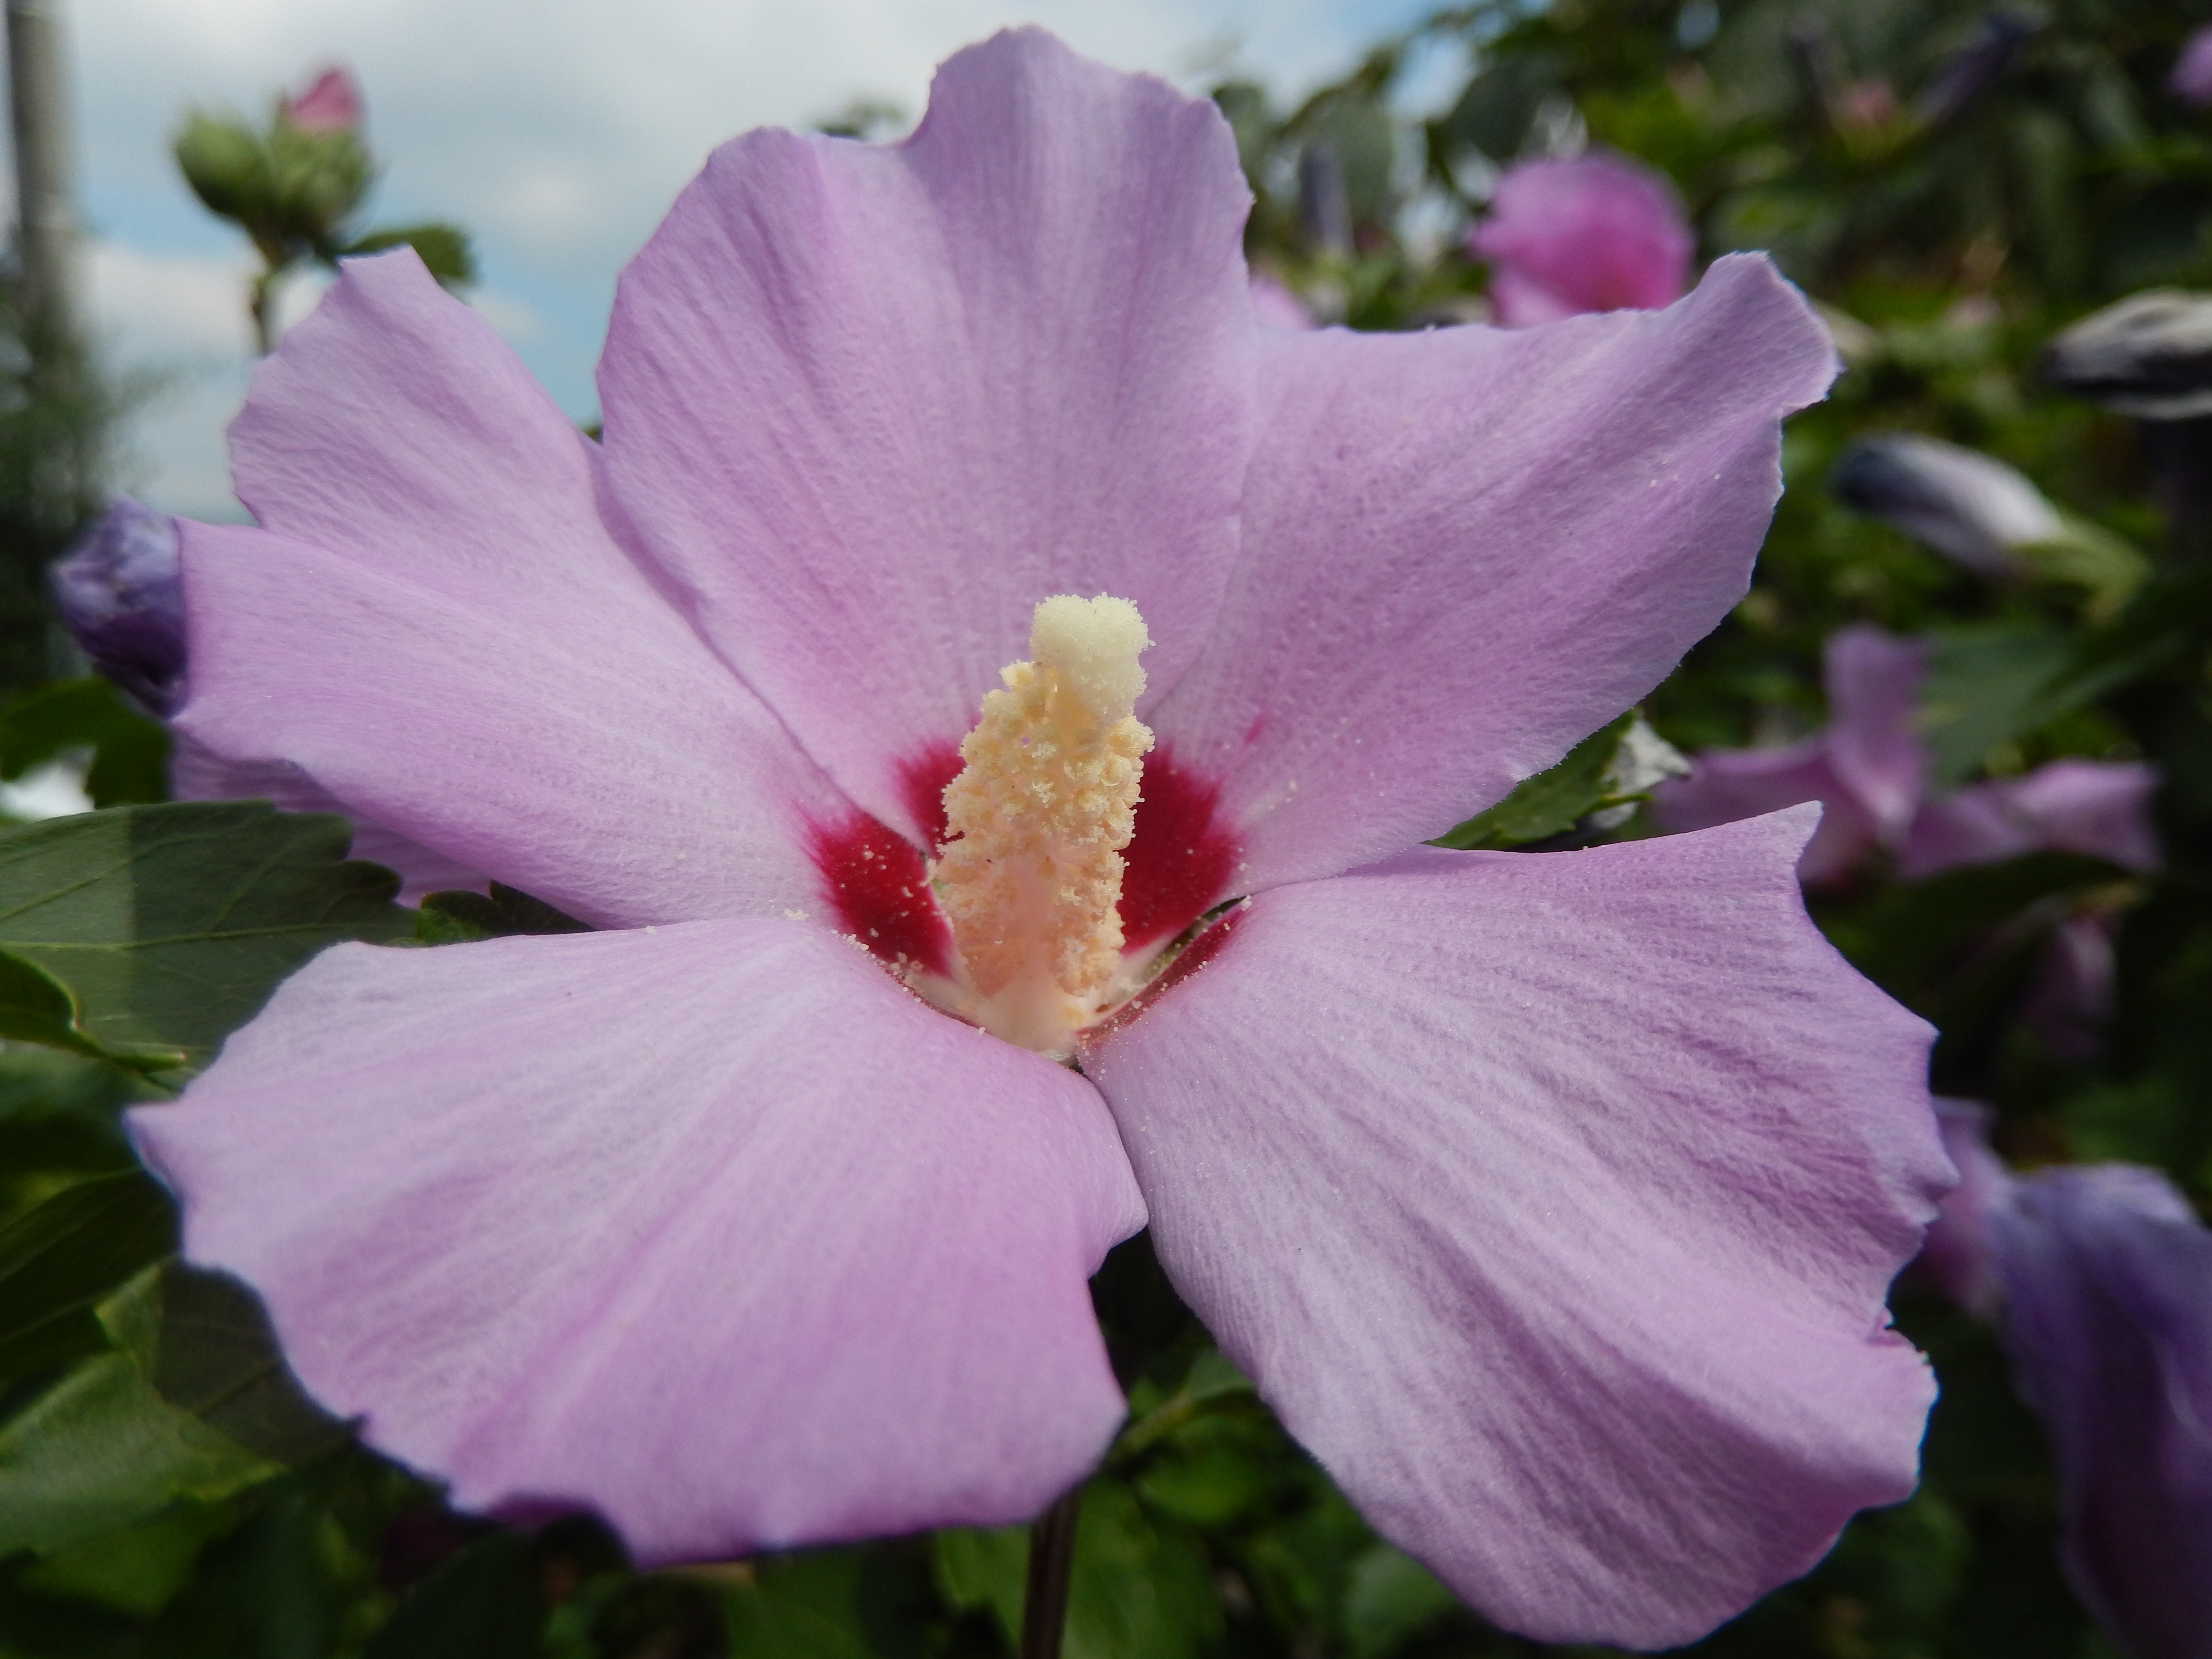
blossom, plant, flower, petal, macro, botany, pink, flora, hibiscus, malvales, macro photography, flowering plant, annual plant, land plant